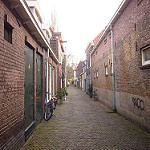
Label: street